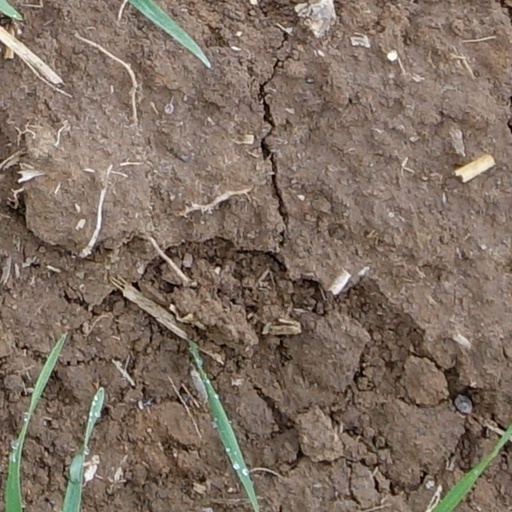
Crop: wheat